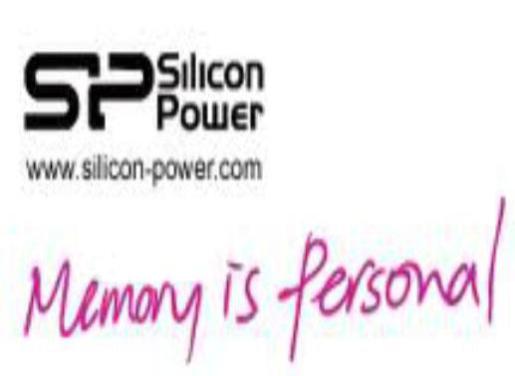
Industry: Electronic